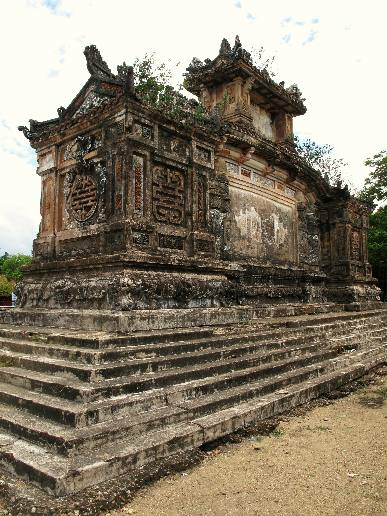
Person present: No